Dora Dean

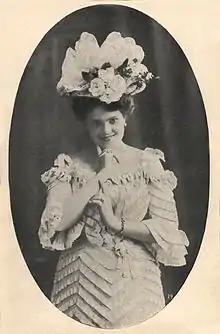
Dora Dean taken from the sheet music cover of "Don't Think You'd Like to Fondle Me" by Hughie Cannon, .

Dora Dean (born Dora Babbige; c. 1872 – December 13, 1949) was an African-American vaudeville dancer and entertainer. She was part of one of the most popular vaudeville acts of the pre-World War I period. She was best known for popularizing the cakewalk dance internationally, with her husband and dance partner Charles E. Johnson, as part of the act Dean and Johnson.